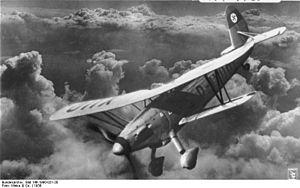
La Nachtjagd est une branche de la Luftwaffe chargée plus spécifiquement de la chasse de nuit dans la défense du Reich notamment contre les bombardiers du Royal Air Force Bomber Command conduisant les attaques de bombardement stratégique durant la Seconde Guerre mondiale. Elle ne doit pas être assimilée ou confondue avec les Nachtschlachtgruppen, unités chargées du bombardement et harcèlement nocturne.
L'Arado Ar 68 est un avion de chasse allemand de l'entre-deux-guerres.